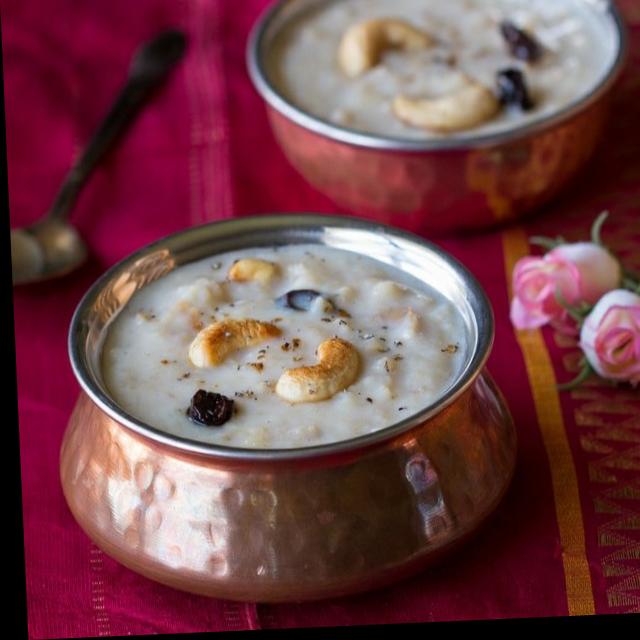
Dish: kheer